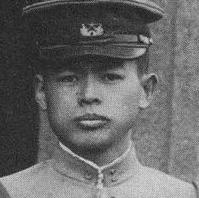
Age: 29